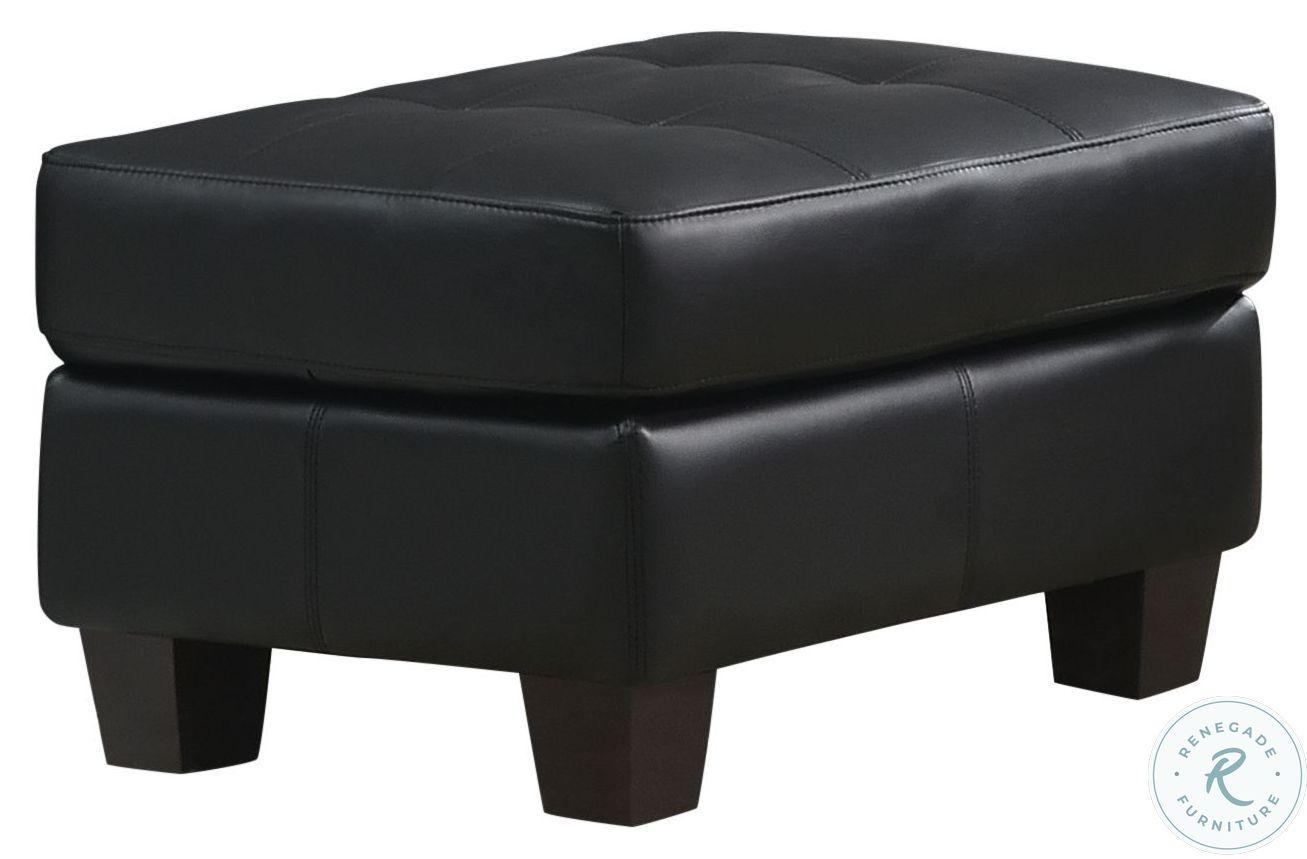
Category: Ottomans
Style: Transitional